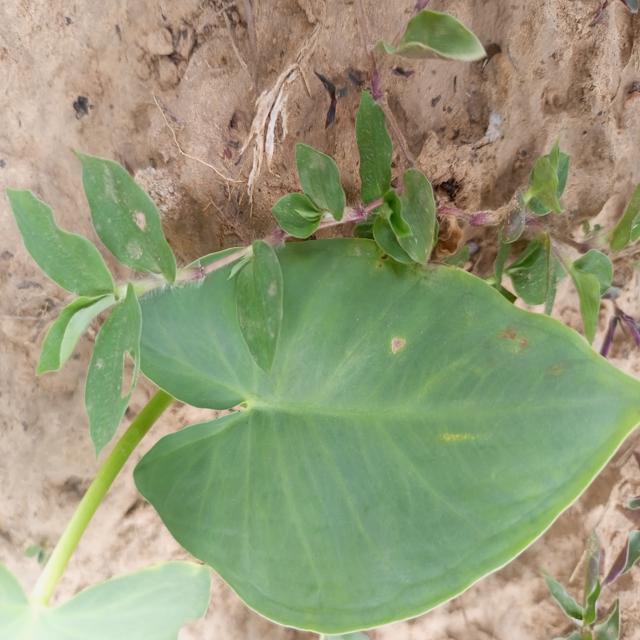
Label: Early_Blight